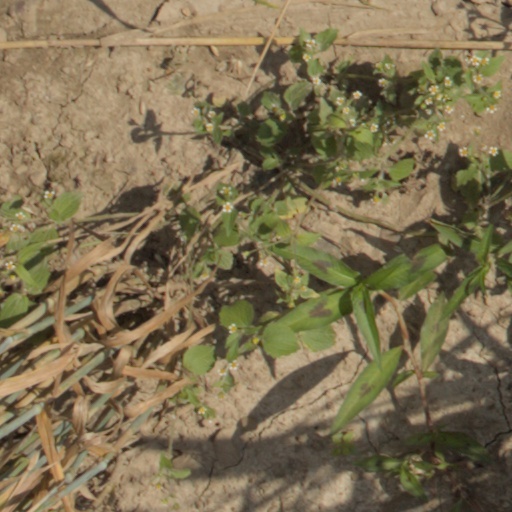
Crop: wheat